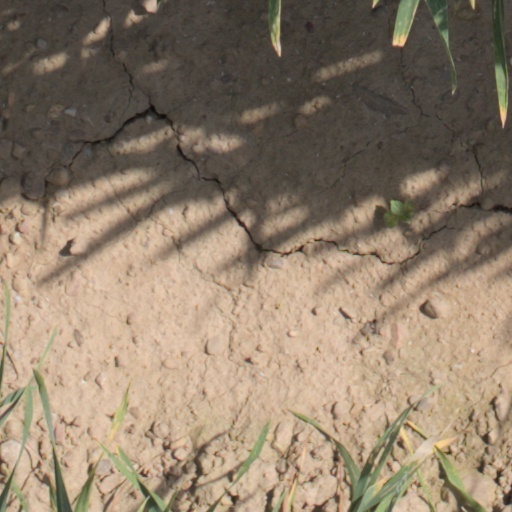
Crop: wheat